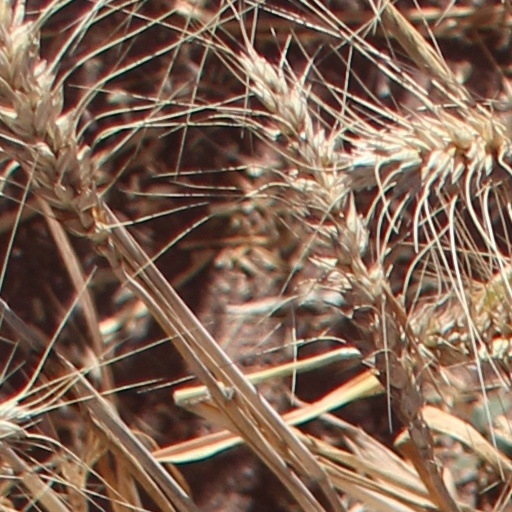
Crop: wheat